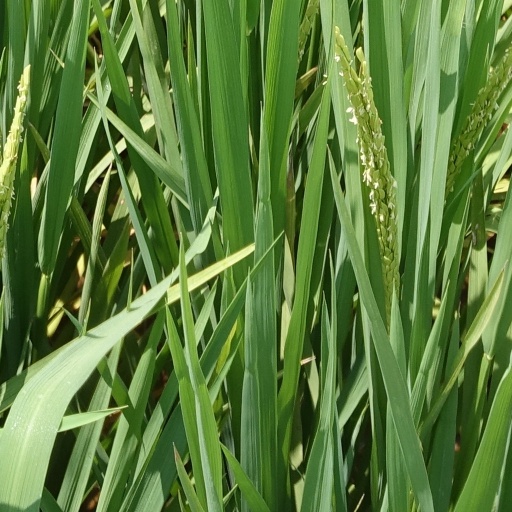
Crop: rice